Belmont station (CTA Blue Line)

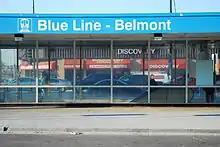
Former station house, March 2009

Belmont station opened in 1970 as part of an extension of the West-Northwest route to Jefferson Park in the median of the Kennedy Expressway. The station is similar in design as the previous station, Logan Square, as an underground, island platform station. Unlike Logan Square, Belmont has only one exit.